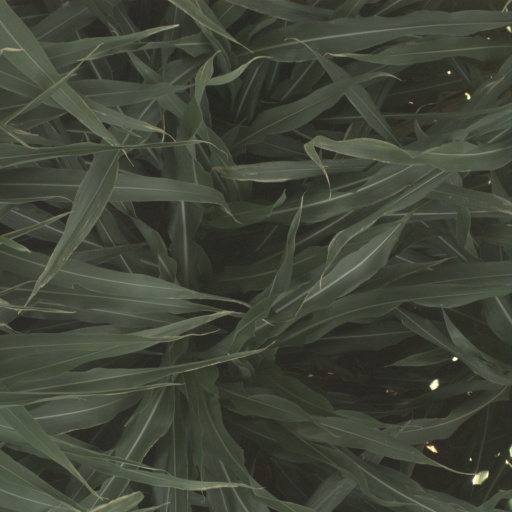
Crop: sorghum